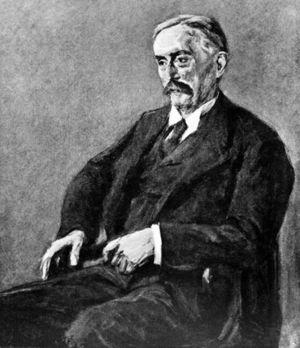
Friedrich Otto Schott est un chimiste et industriel spécialiste du verre allemand.